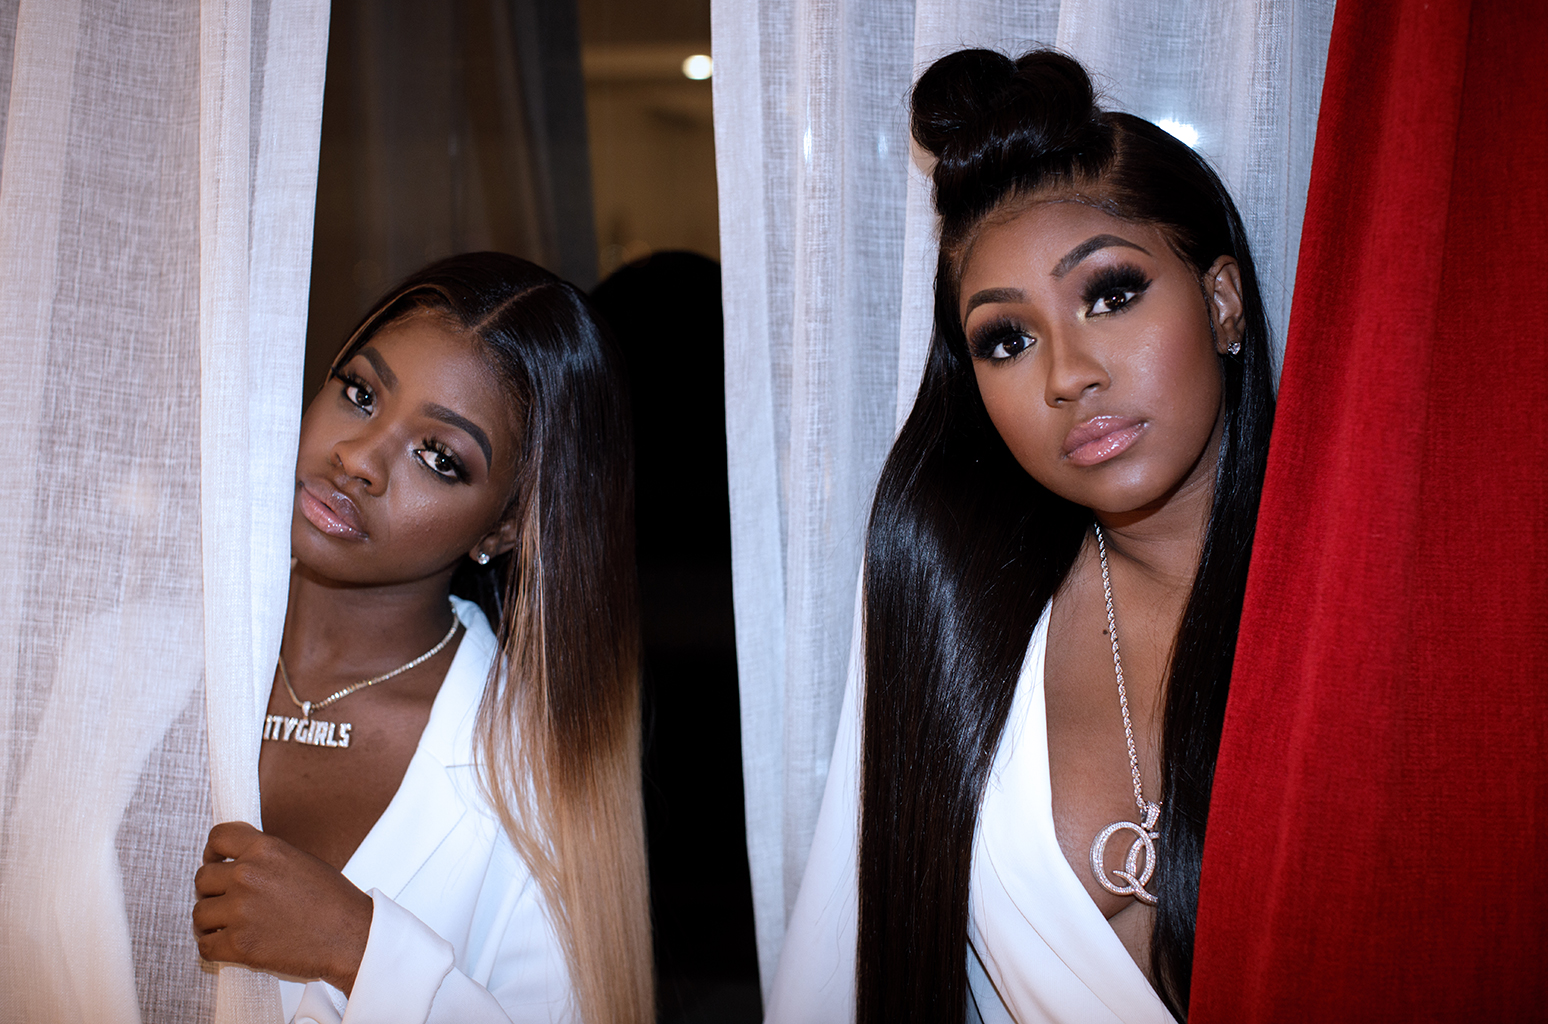
Gender: women